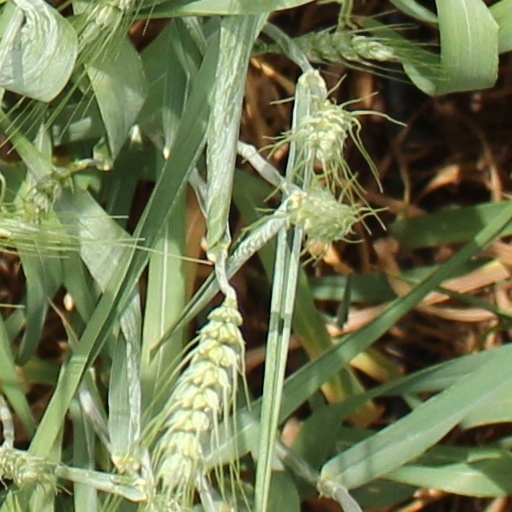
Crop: wheat